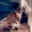
Label: cat